Perry Como discography

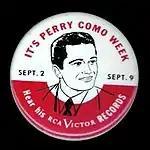
RCA Victor promotional pinback for Perry Como Week.September 2 – 9, 1946

One way the recording industry of the time found to circumvent the problem was to replace the bands with various vocal groups. Como's first RCA Victor record, "Goodbye, Sue", was produced in this manner, along with other Como releases during the strike. The only exception to the musicians' strike or ban was for V-Discs after October 27, 1943, which were distributed to the American Armed Forces and not sold commercially. Two versions of "Goodbye, Sue" were produced: one using a vocal chorus for backup commercially issued by RCA Victor and another made in 1944, with full orchestral accompaniment, available as a V-Disc only. Prior to the strike, popular music had been focused on the big bands, where vocal performers were merely featured as part of their performances. Singers came into their own, most likely to some extent because of the strike, and the situation was reversed, with the bands becoming a "backdrop" for vocalists-a very positive career boost for Como and his counterparts. Where previously Como needed to be hired by Freddy Carlone and Ted Weems, by 1948 he was now in the position to hire the band. Mitchell Ayres, who was Como's musical director from 1948 until 1963, was offered the job during a game of golf.